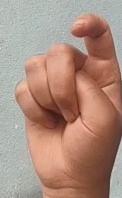
ASL sign: X